Friends (Marshmello and Anne-Marie song)

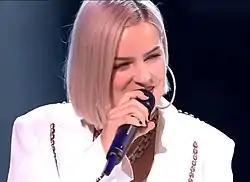
Anne Marie performing "Friends" at the MTV Europe Music Awards 2018.

A lyric video to "Friends" was first released on YouTube on February 9, 2018, at a total length of three minutes and twenty six seconds. , the lyric video has received over 1 billion views on YouTube. The music video, directed by Hannah Lux Davis, was released on February 16, 2018. In the video, Anne-Marie and a group of female friends host a house party. As the party comes to an end, Marshmello starts cleaning the house to avoid being asked to leave. However, Anne-Marie insists to kick him out, but he keeps finding ways to get back into the house, which annoys Anne-Marie and her friends. It echoes the song's lyrical content, by exploring the theme of being friend zoned, with Marshmello attempting to win Anne-Marie's love, but she just wants to be friends with him.